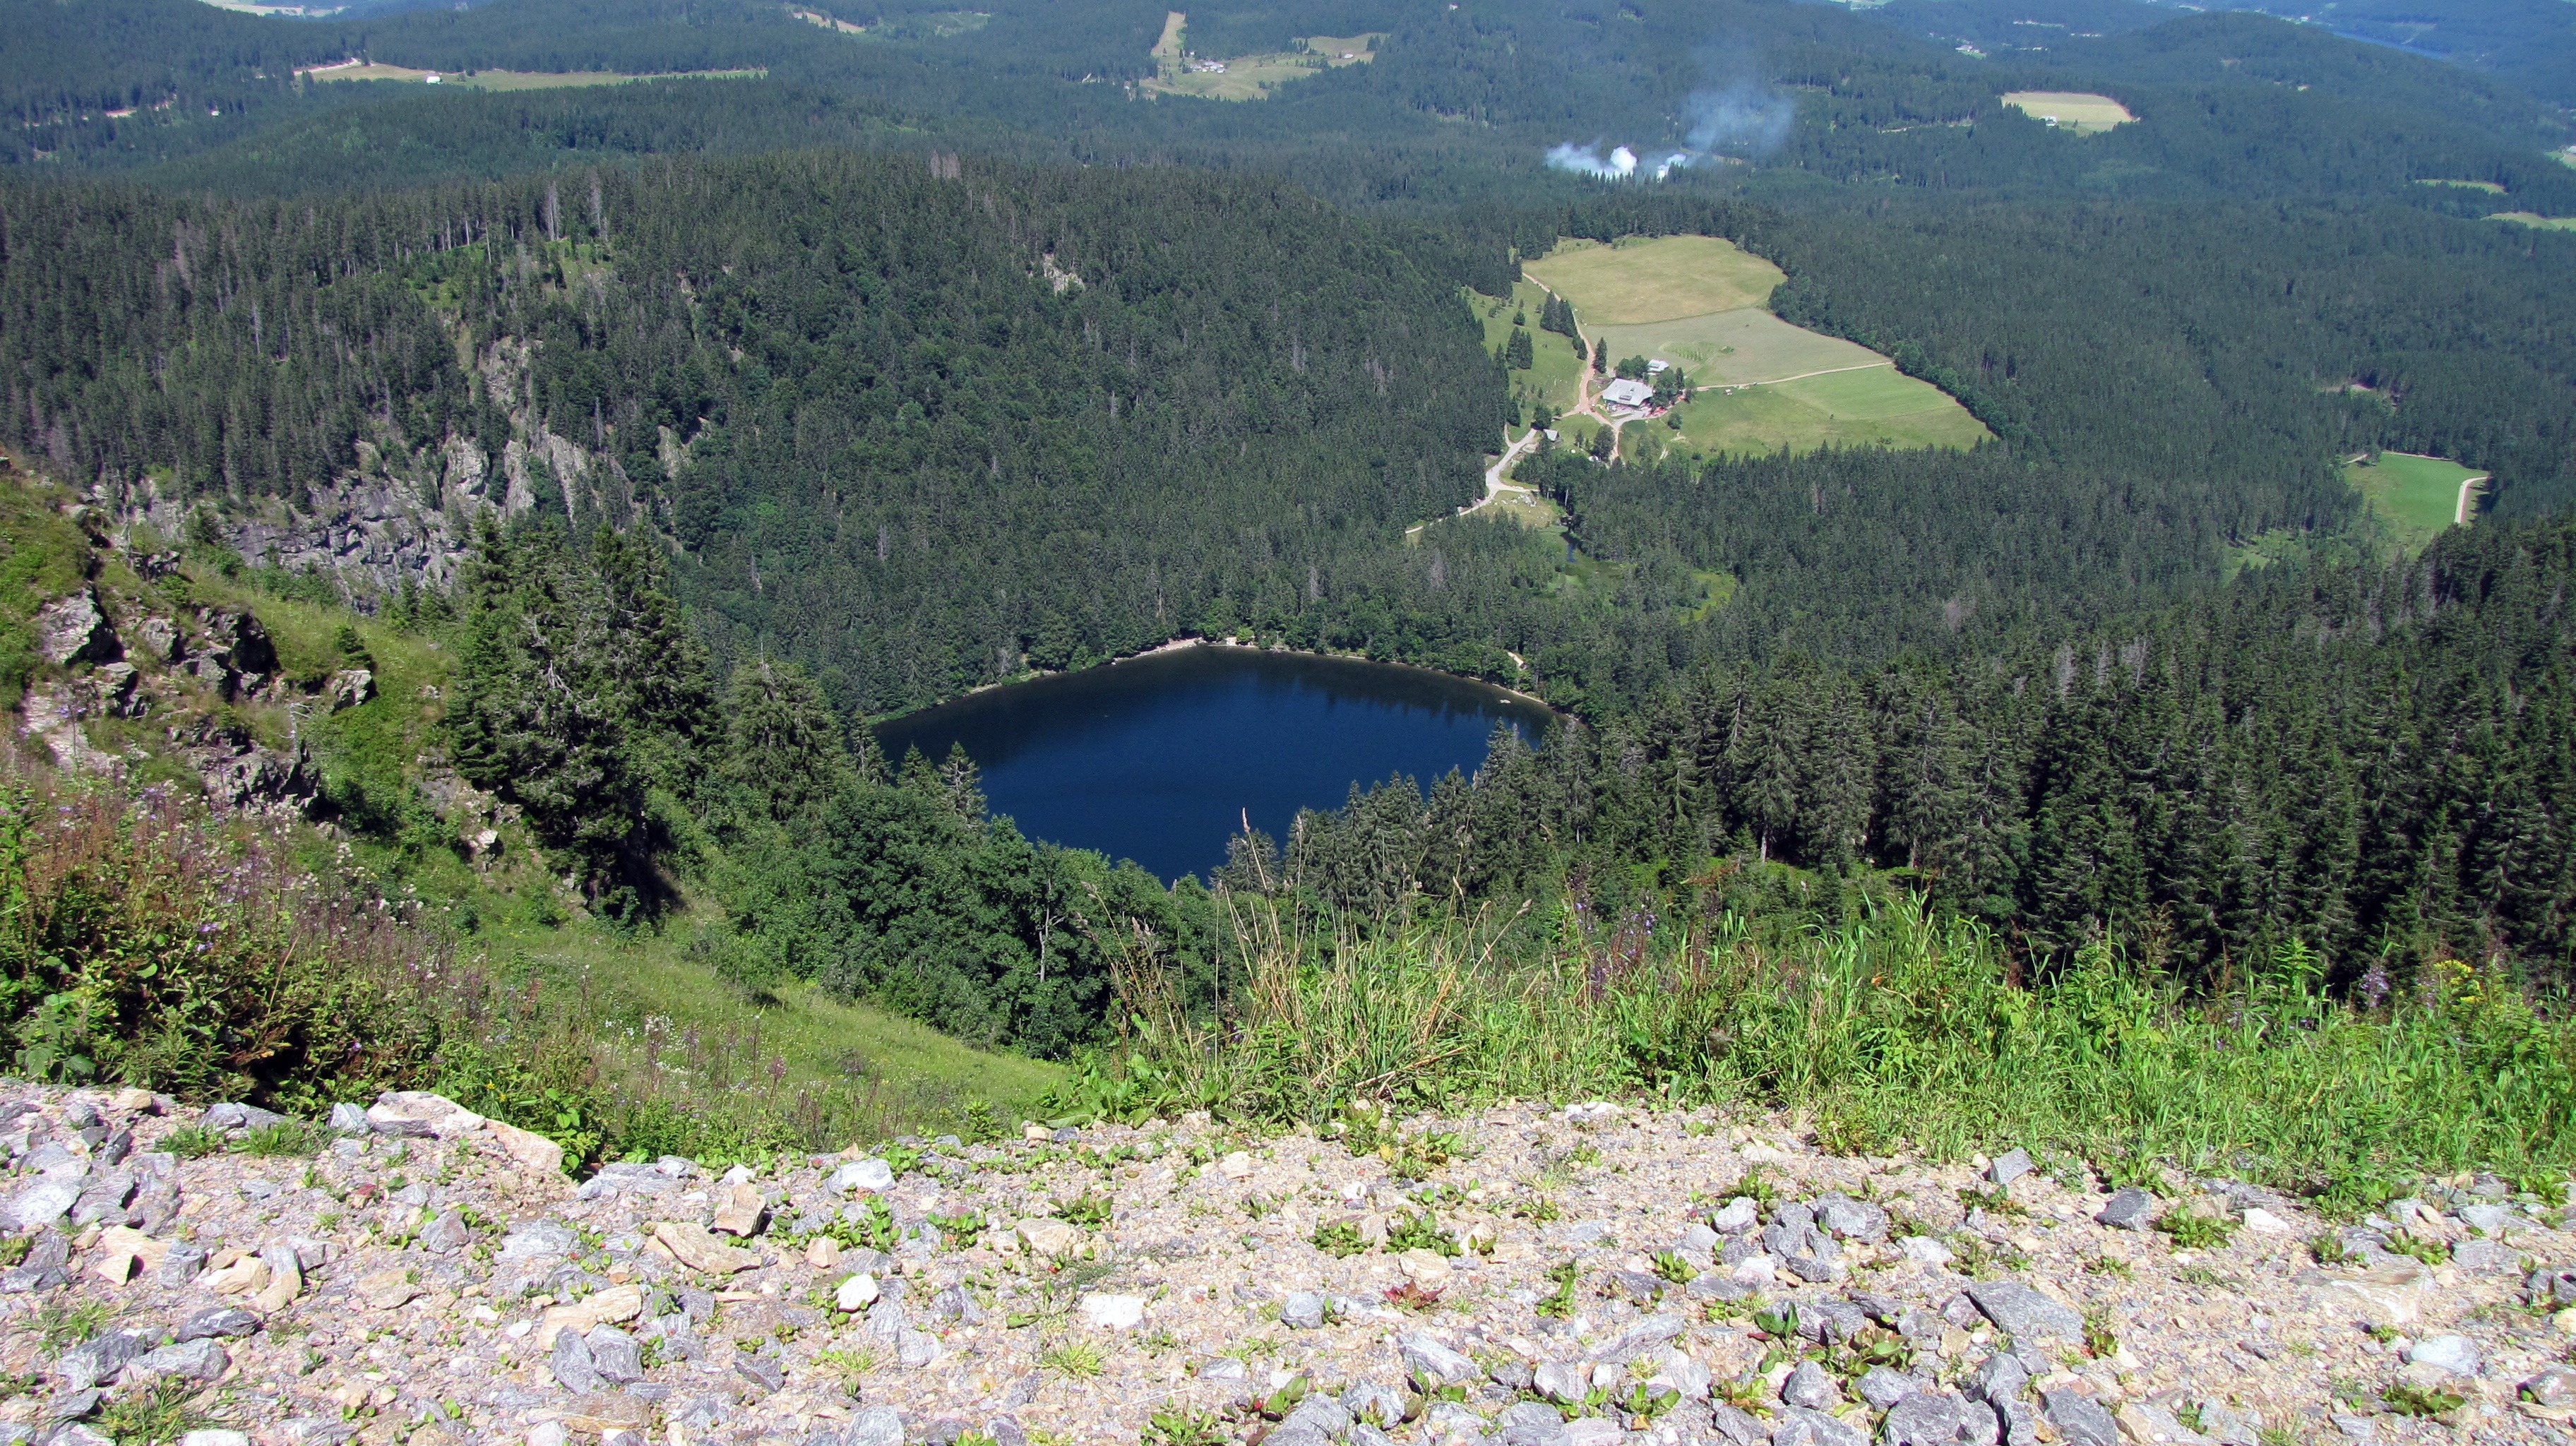
forest, wilderness, walking, mountain, hiking, trail, meadow, hill, lake, adventure, valley, mountain range, fjord, reservoir, ridge, alps, plateau, fell, loch, ecosystem, black forest, tarn, aerial photography, mountain pass, box lake, geographical feature, mountainous landforms